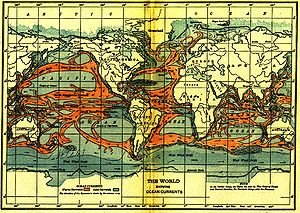
Oceanografi / Historie / International kongres og internationalt samarbejde
Havstrømme (1911).
Oceanografi eller oceanologi er en gren af geovidenskaberne og er læren og udforskningen af verdenshavet.